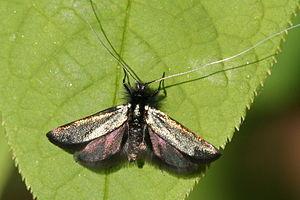
L’Adèle verdoyante, Adela reaumurella, est une espèce d'insectes de l'ordre des lépidoptères de la famille des Adelidae.